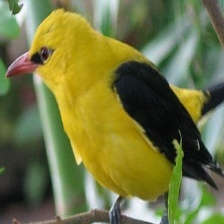
Species: EURASIAN GOLDEN ORIOLE
Scientific name: ORIOLUS ORIOLUS